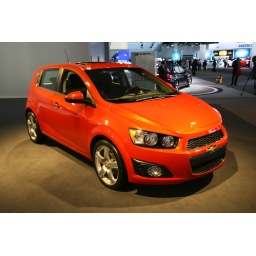
Given the name change, they should have shown it in blue, with red &amp;amp; white wheels.